Action of 28 June 1803

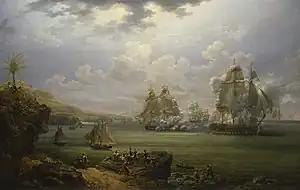
"Fight of the Poursuivante against the English ship Hercules, 28 June 1803" Louis-Philippe Crépin, 1819

The action of 28 June 1803 was the opening engagement of the blockade of Saint-Domingue after the collapse of the Treaty of Amiens and the British declaration of war on France on 18 May 1803 as part of the War of the Third Coalition.